Aboriginal title statutes in the Thirteen Colonies

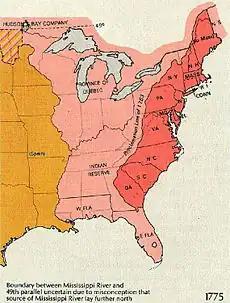
A map of British North America, as affected by the Royal Proclamation of 1763

Aboriginal title statutes in the Thirteen Colonies were one of the principal subjects of legislation by the colonial assemblies in the Thirteen Colonies. With the exception of Delaware, every colony codified a general prohibition on private purchases of Native American lands without the consent of the government. Disputes were generally resolved by special interest legislation or war. "Mohegan Indians v. Connecticut" (1705–73), a lawsuit that proceeded for 70 years under special royal enabling acts only to be dismissed on non-substantive grounds, was the first and only judicial test of indigenous tenure.